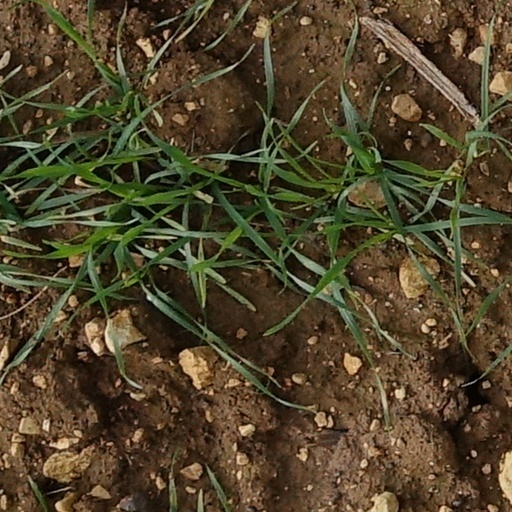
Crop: wheat